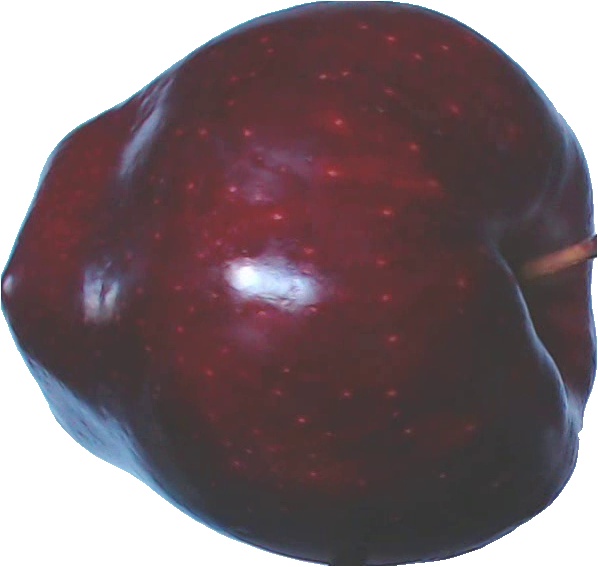
Label: apple_red_delicios_1